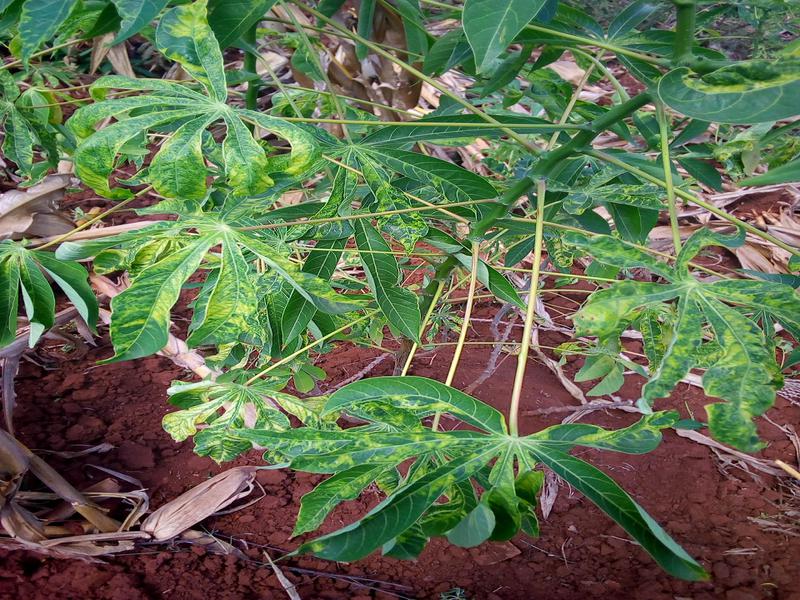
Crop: cassava
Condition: mosaic_disease